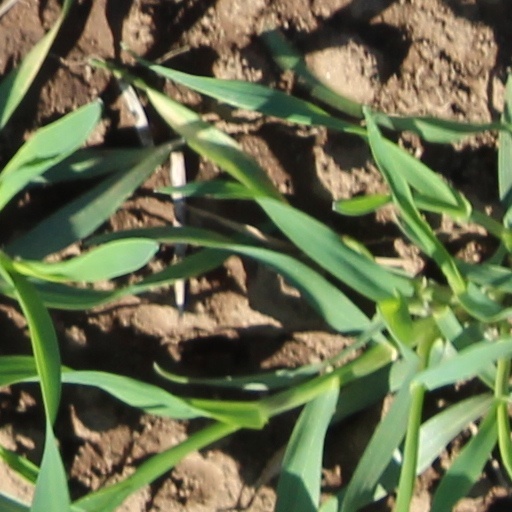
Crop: wheat